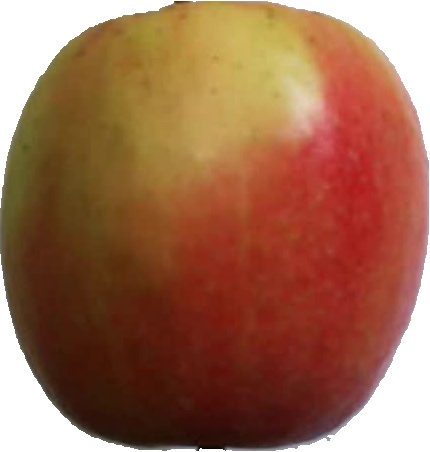
Label: apple_pink_lady_1